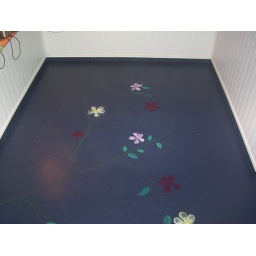
in progress kitchen floor